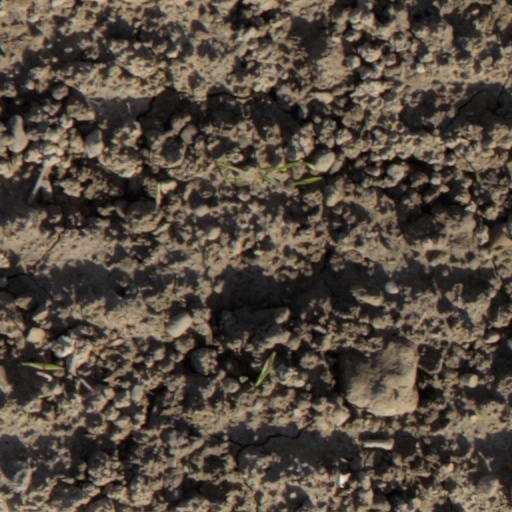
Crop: wheat